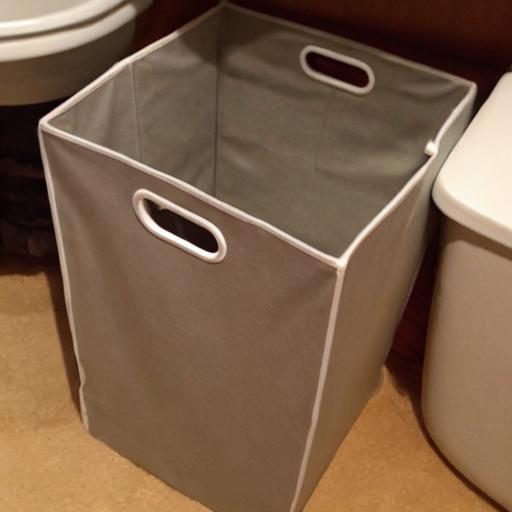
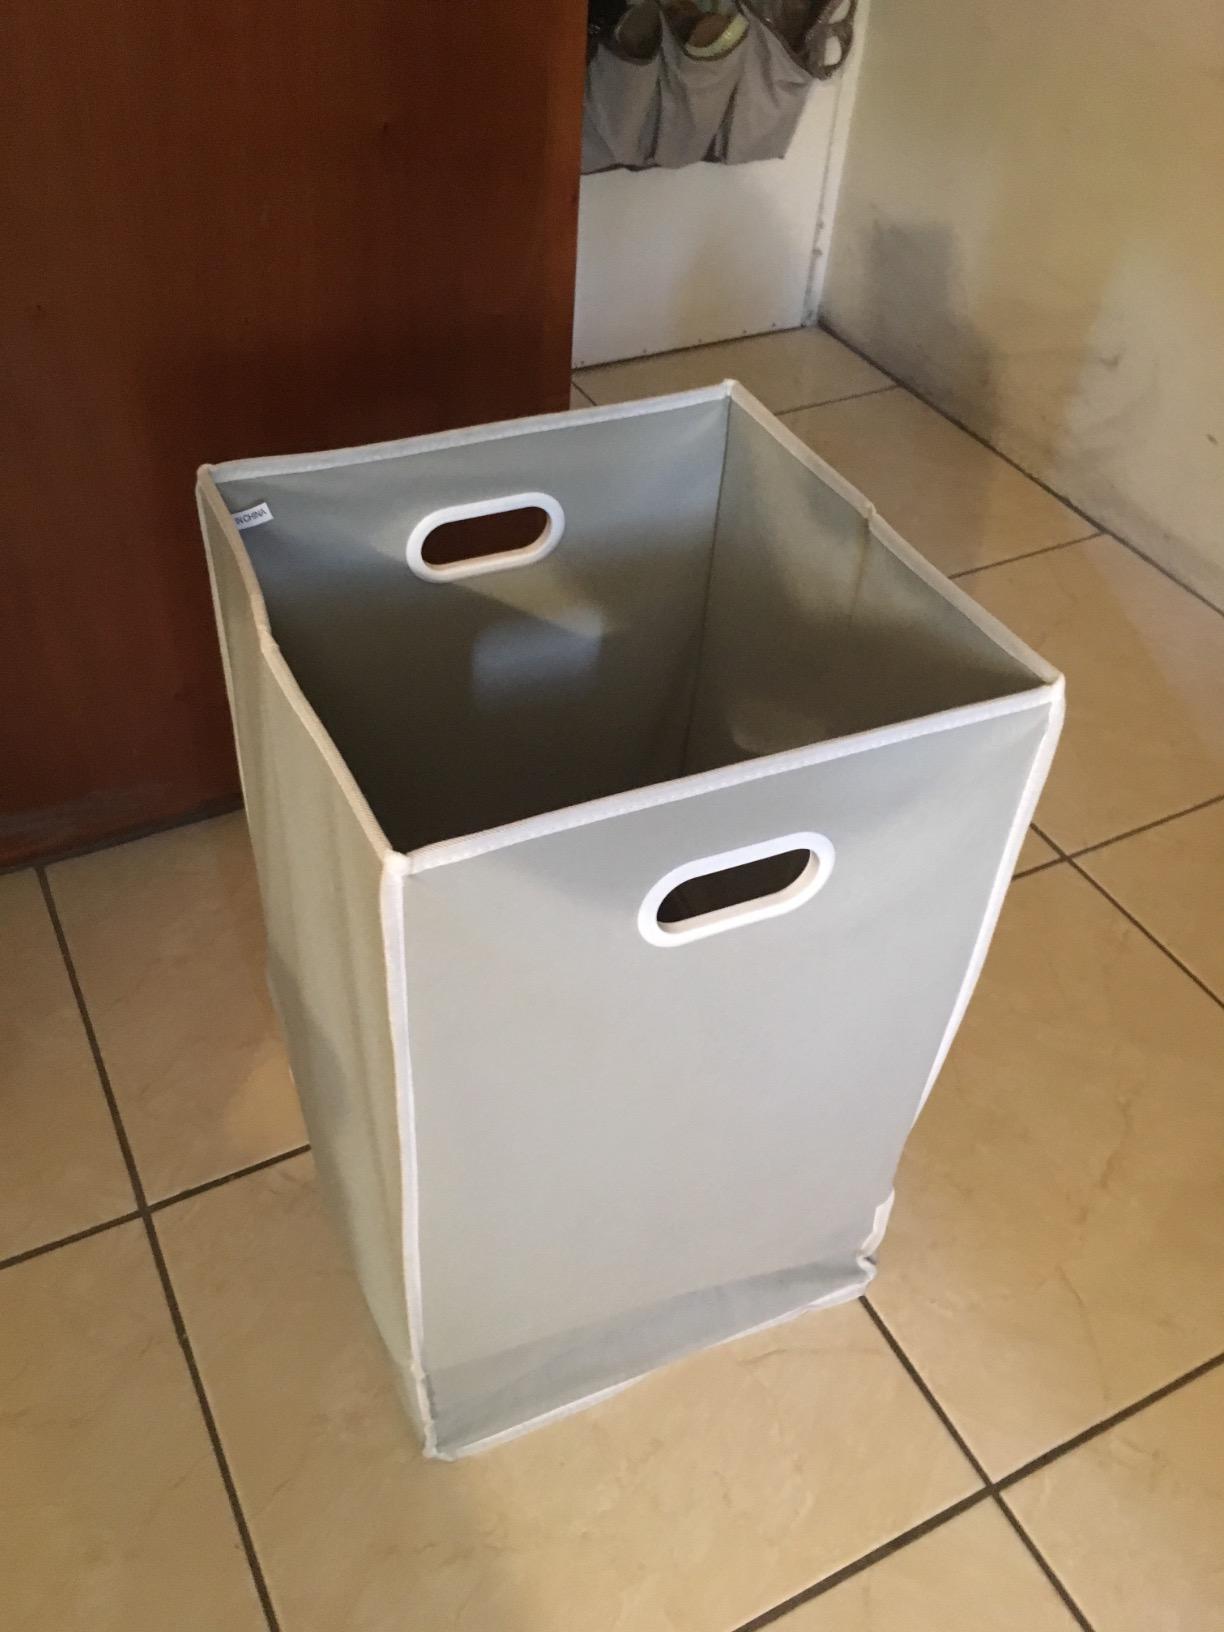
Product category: items_hamper
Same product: no